Richard Nixon's visit to the Lincoln Memorial

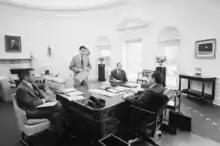
From left; H.R. Haldeman, Dwight Chapin, John D. Ehrlichman, and Nixon in the Oval Office in 1970. Haldeman and Chapin accompanied Nixon on his visit to the Lincoln Memorial.

In 2011 the Nixon Presidential Library and Museum released a series of presidential dictabelt recordings, of which five featured Nixon dictating his recollections of his visit to the Lincoln Memorial in a memo to Haldeman. On the memo Nixon instructs his recollections to be shared "on a very limited basis" to close aides. Writer Tom McNichol described the memo as an attempt at damage control as early press reports of the visit had described an "exhausted and overwrought president engaging students in nonsensical banter". Nixon said that "Even when I'm tired, I do not talk about nonsensical things" and defended the dialogue as his attempt "to lift them a bit out of the miserable intellectual wasteland in which they now wander".